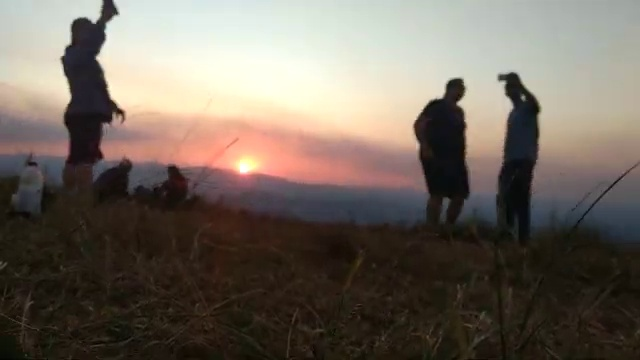
Fire: no
Smoke: no